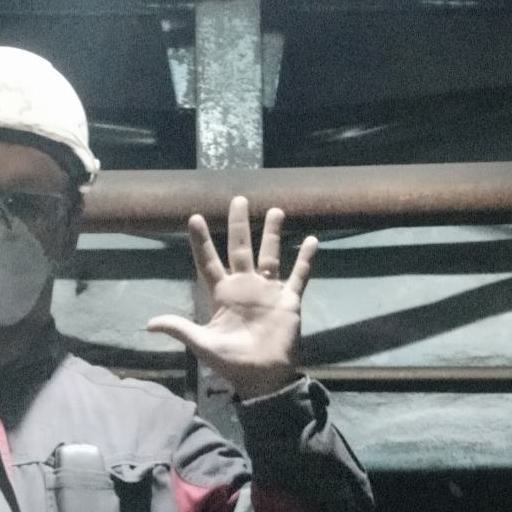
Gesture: palm